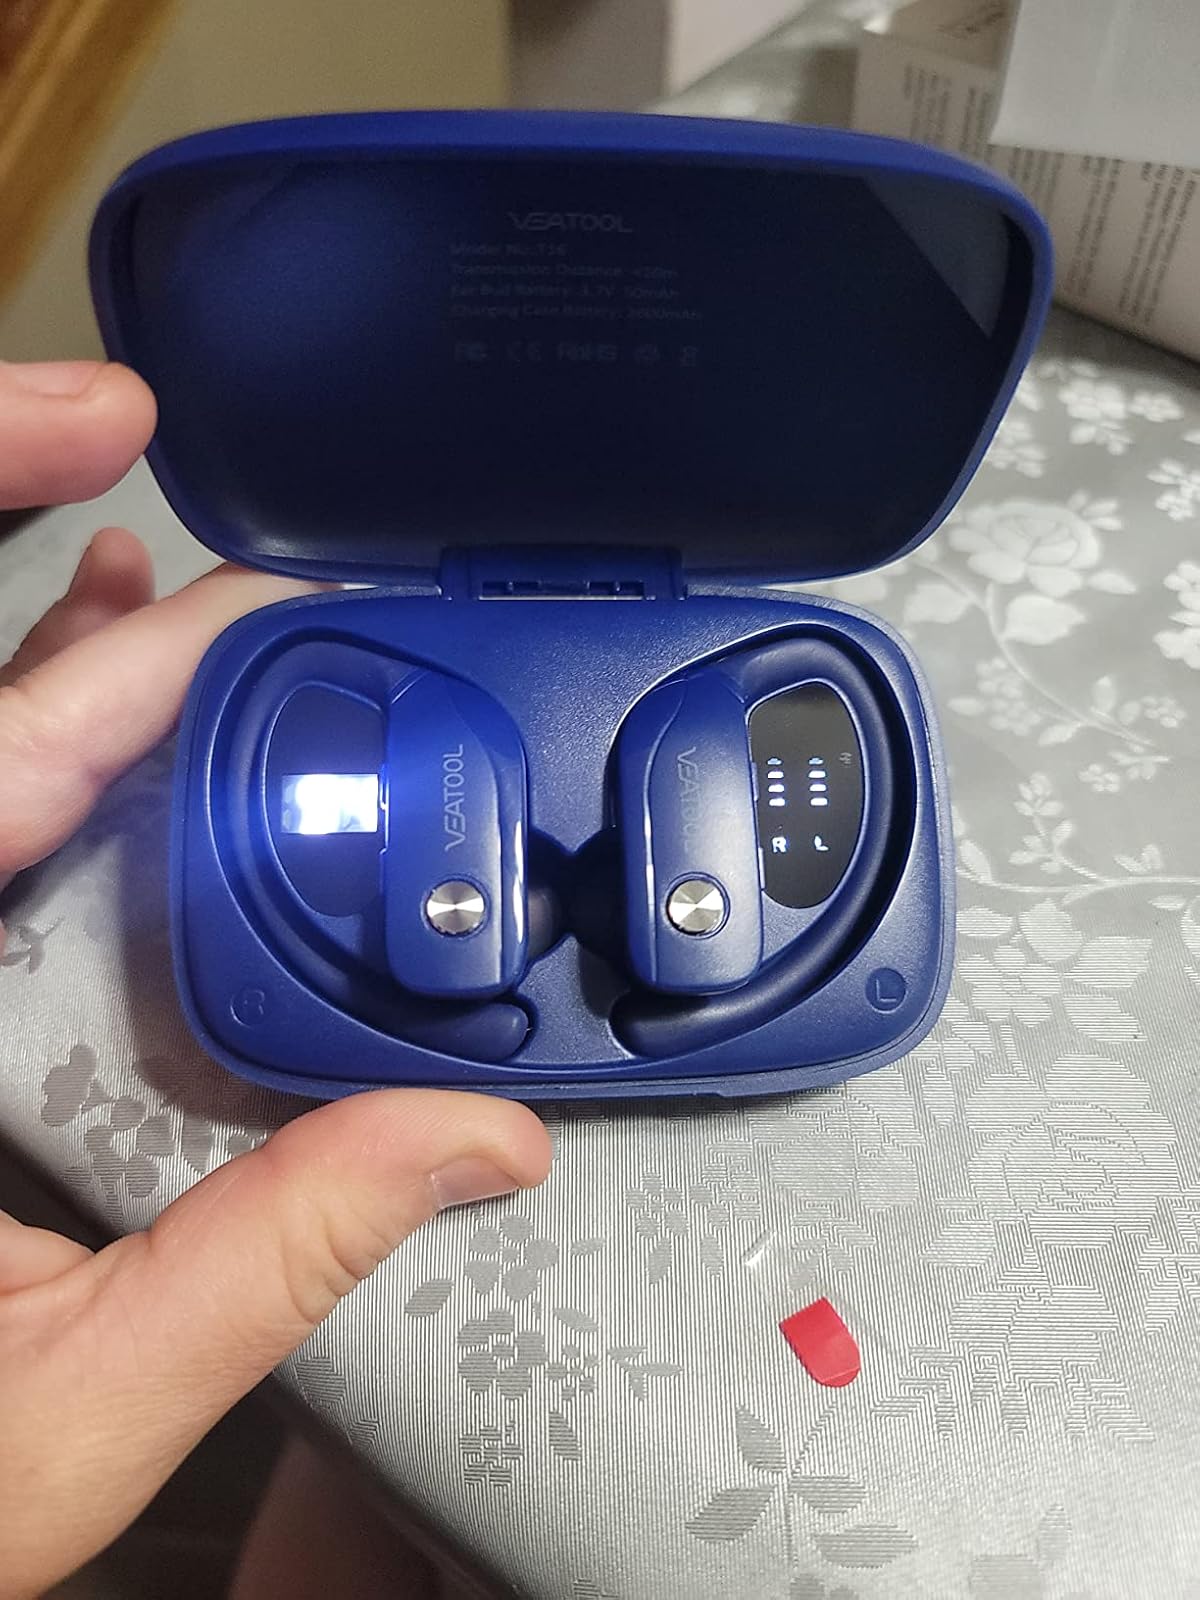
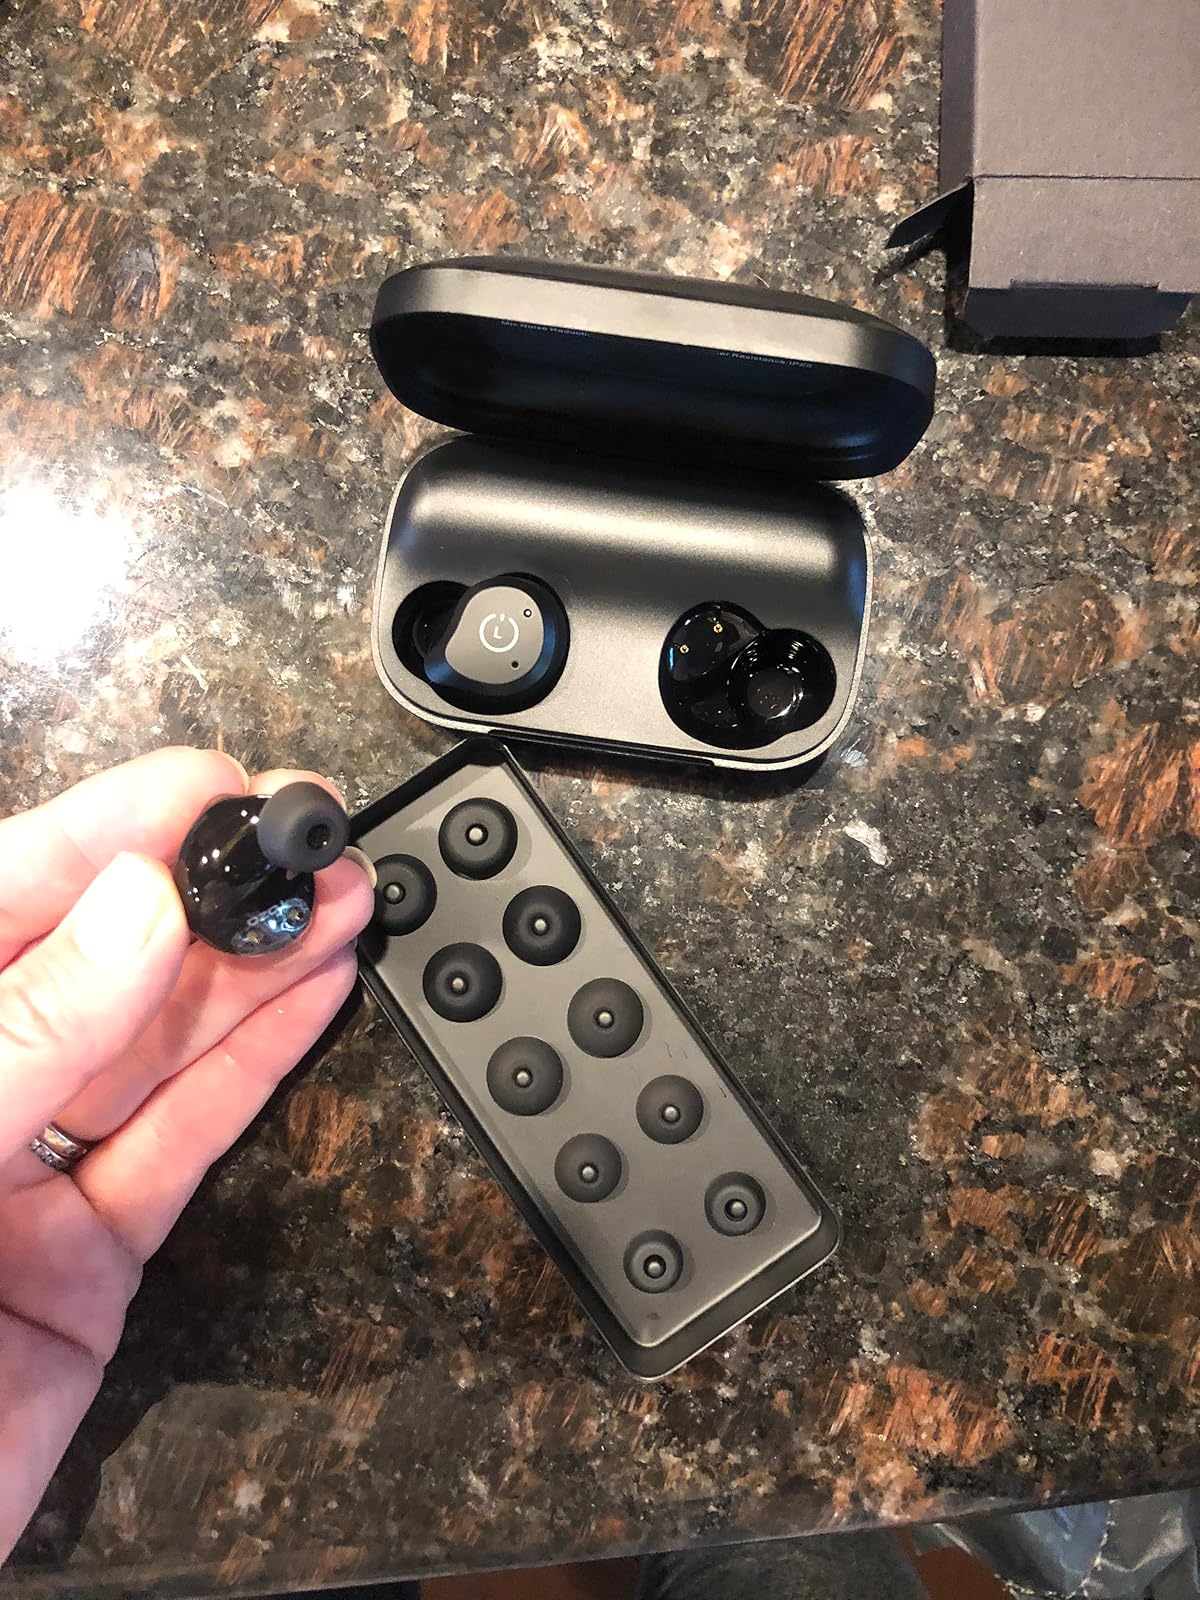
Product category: earbuds
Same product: no